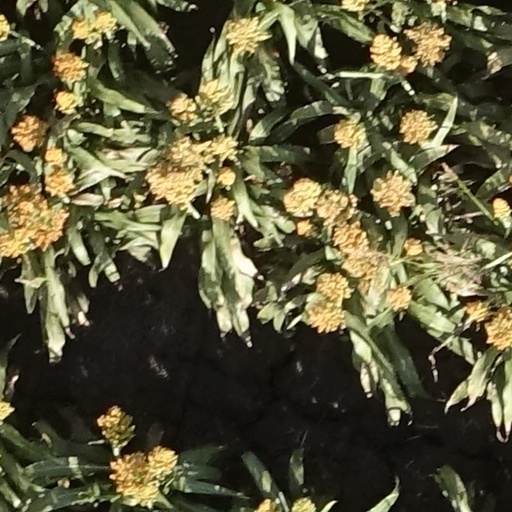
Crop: sorghum